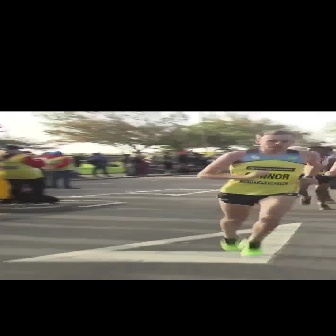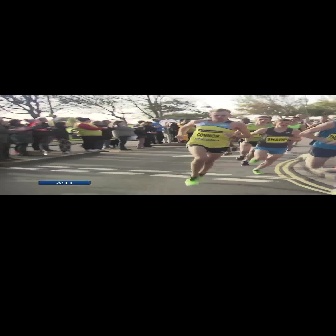
  Please identify the target specified by the bounding box [195,130,321,256] in the first image and locate it in the second image. Return the coordinates in [x_min,y_min,x_max,y_max] format.
Answer: [173,108,251,185]